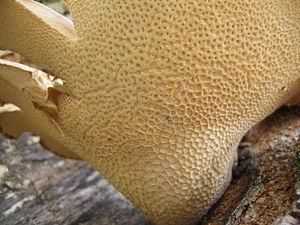
Les Polyporaceae sont une famille de champignons basidiomycètes de l'ordre des Polyporales.